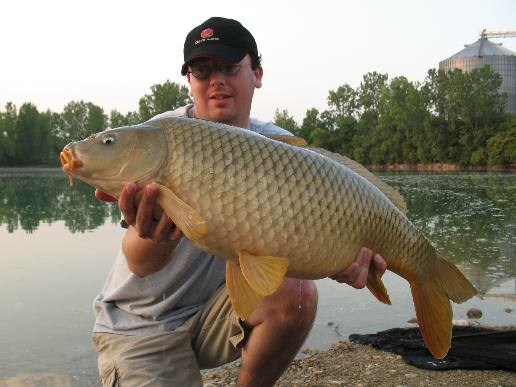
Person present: Yes